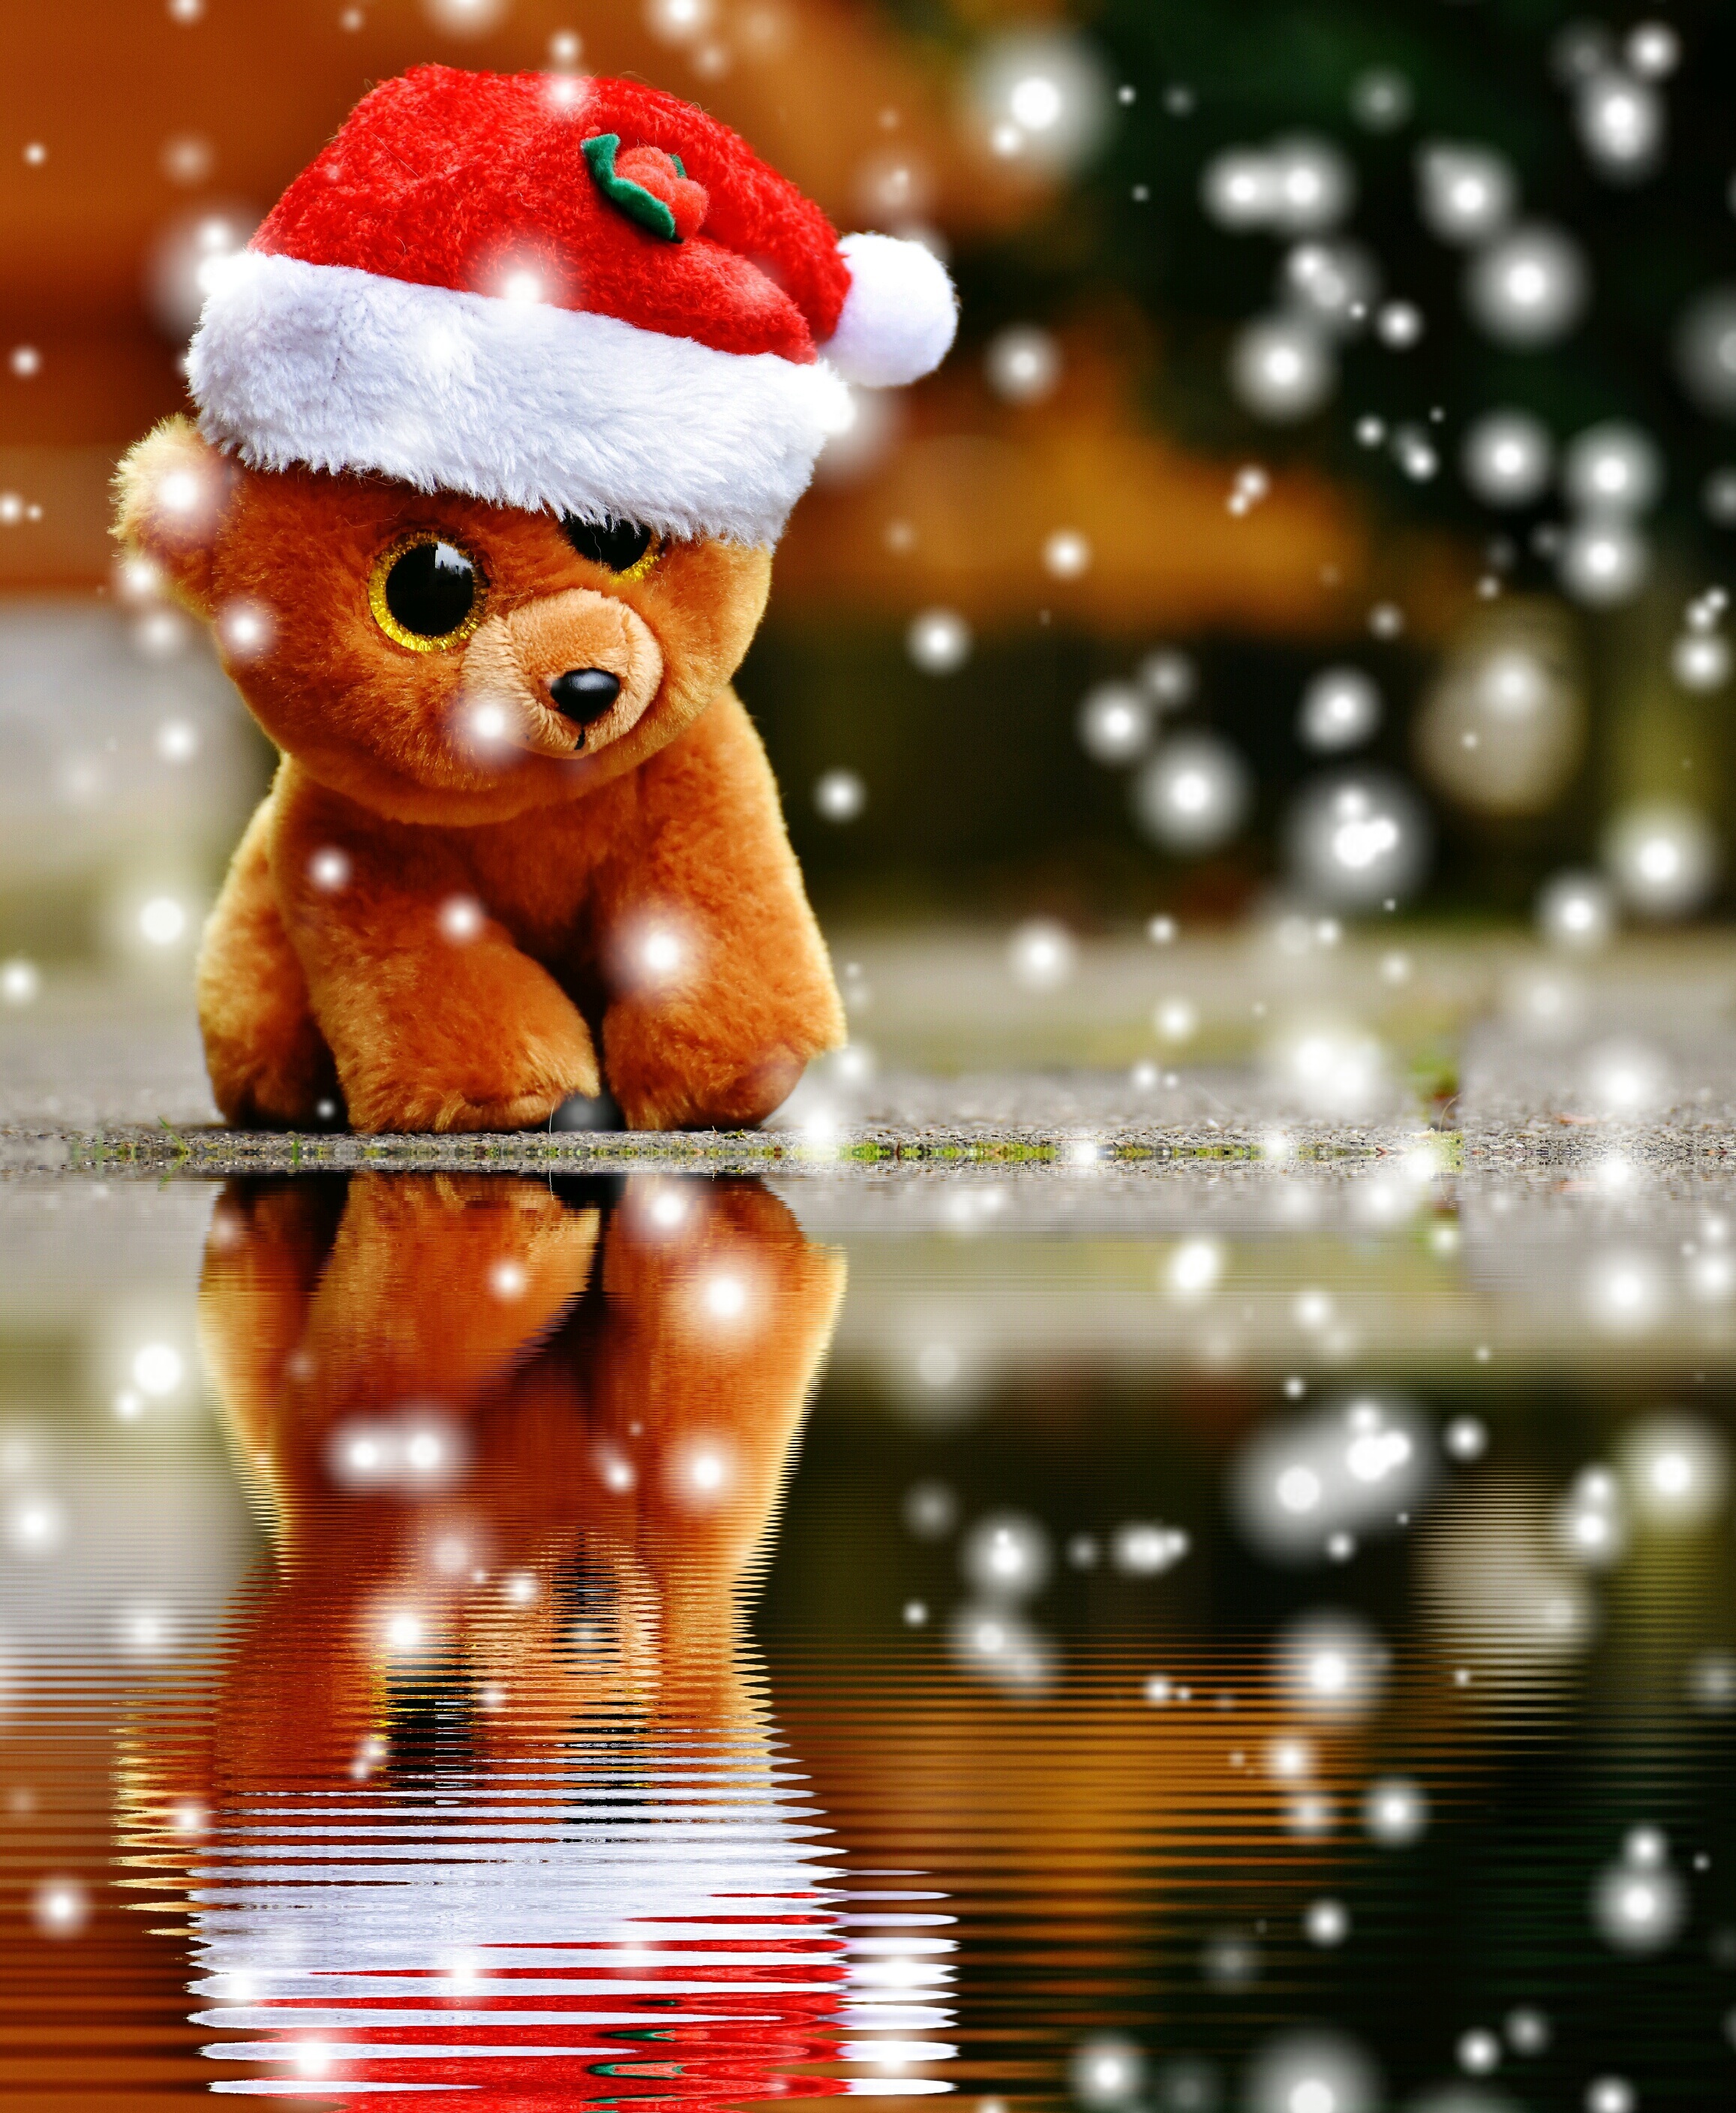
water, snow, sweet, cute, christmas, toy, christmas tree, teddy bear, christmas decoration, santa hat, toys, funny, stuffed animal, cuddly, santa claus, mirroring, teddy, children toys, soft toy, glitter eyes